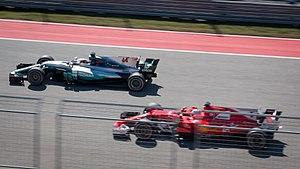
Le championnat du monde de Formule 1 2017 est la 68ᵉ édition du championnat du monde de Formule 1. Il débute le 26 mars 2017 avec le Grand Prix d'Australie et s'achève le 26 novembre 2017 à Abou Dabi. Il comporte vingt Grands Prix, un de moins qu'en 2016, le Grand Prix d'Allemagne n'étant pas organisé.